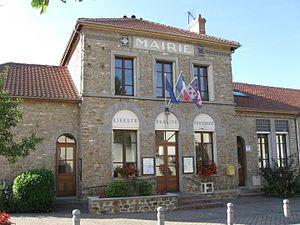
Mairie de Villiers-Saint-Denis. (département de l'Aisne, région Picardie).
Villiers-Saint-Denis est une commune française située dans le département de l'Aisne, en région Hauts-de-France.